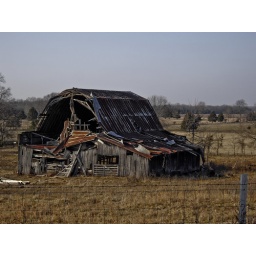
old barn near Rockvale, TN. once the roof goes, they aren't long for this world.